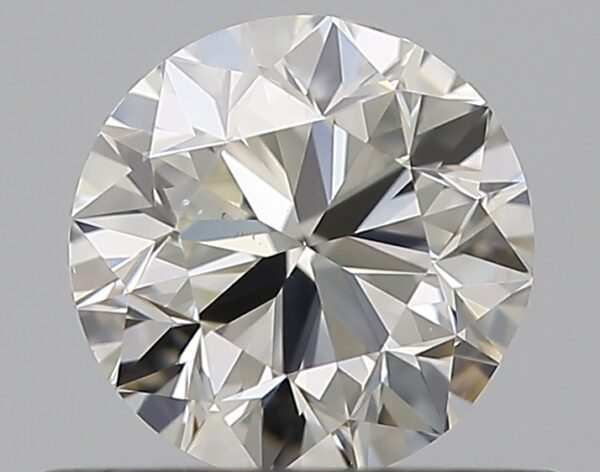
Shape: round
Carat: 0.5
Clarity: VS2
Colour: J
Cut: VG
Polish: VG
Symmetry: GD
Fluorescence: N
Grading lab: GIA
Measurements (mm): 4.88 x 4.96 x 3.17